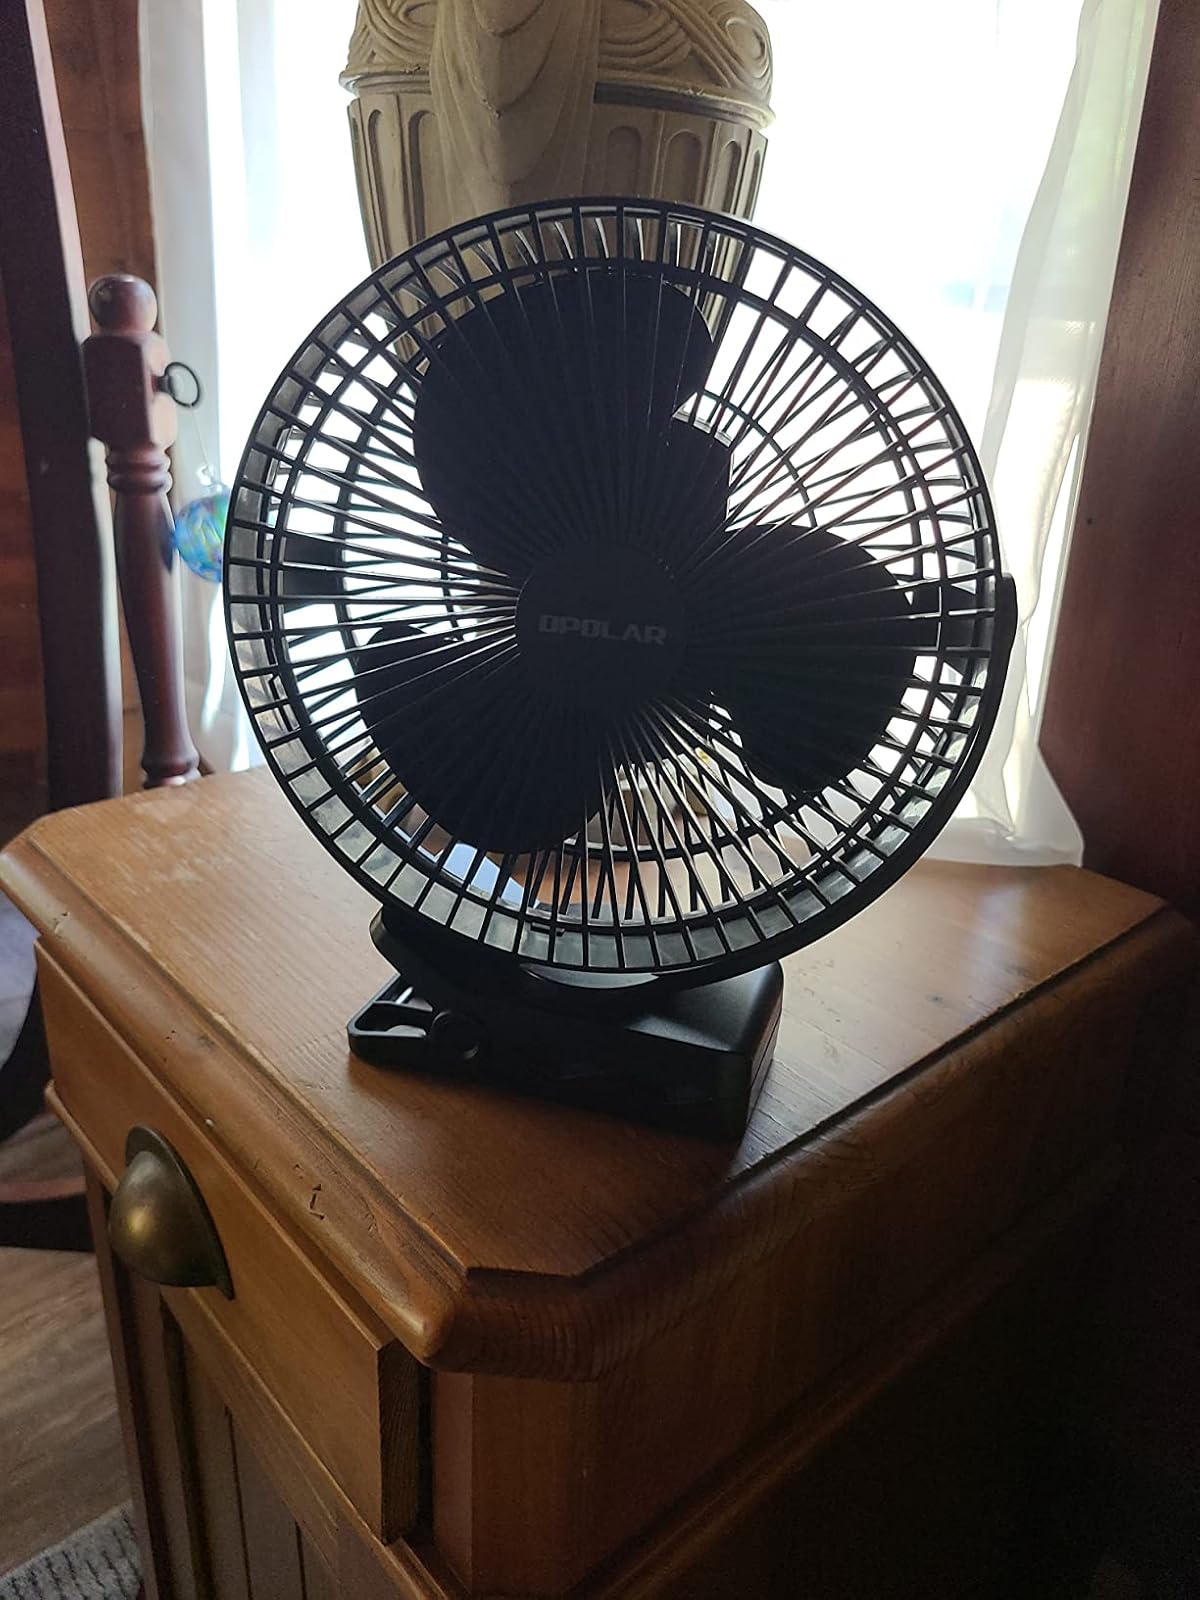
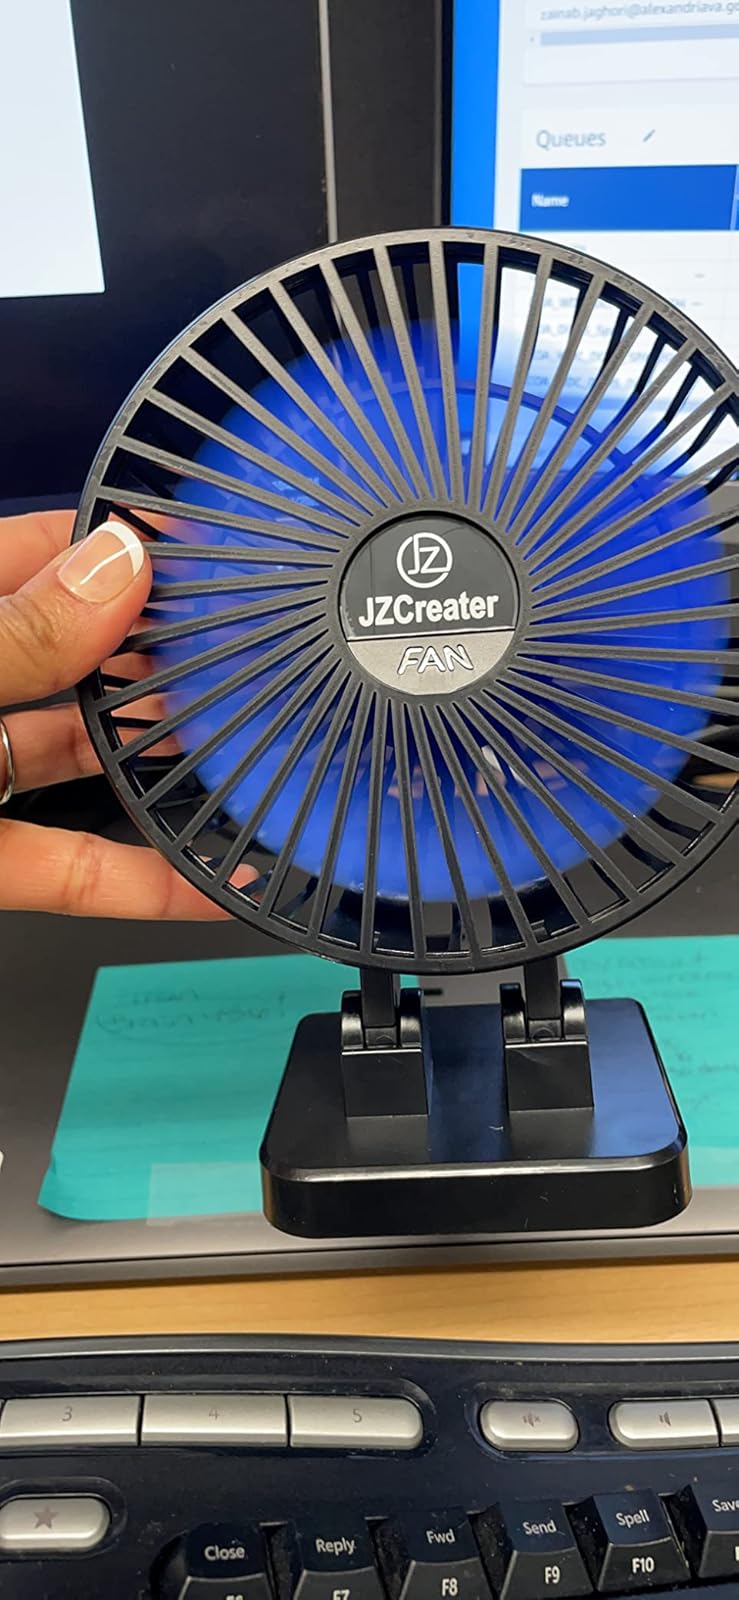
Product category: fan
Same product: no